Nissan KR engine

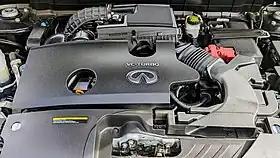
KR20DDET engine in a 2020 Infiniti QX50

The Nissan KR engine family consists of three and four-cylinder all-aluminium turbocharged gasoline engines in both 12-valve and 16-valve versions with a variable compression ratio and variable valve timing developed by Nissan.